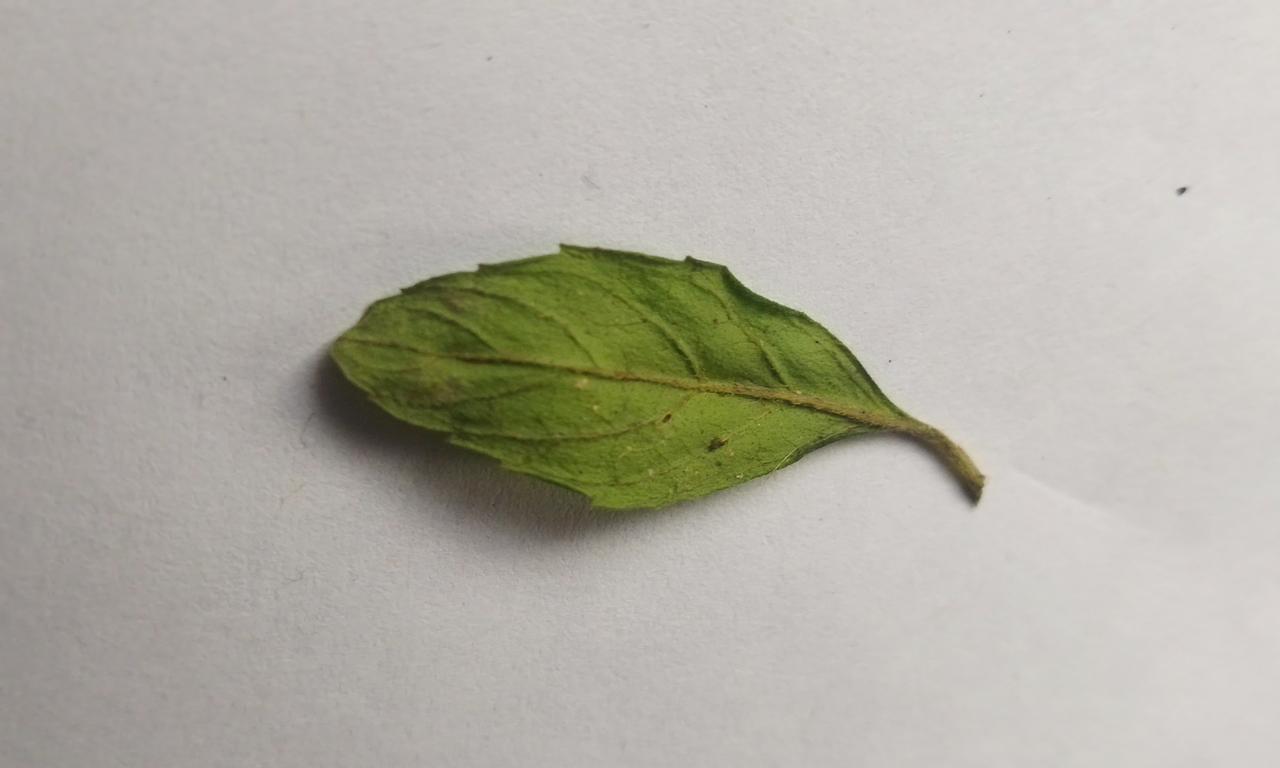
Label: Fresh